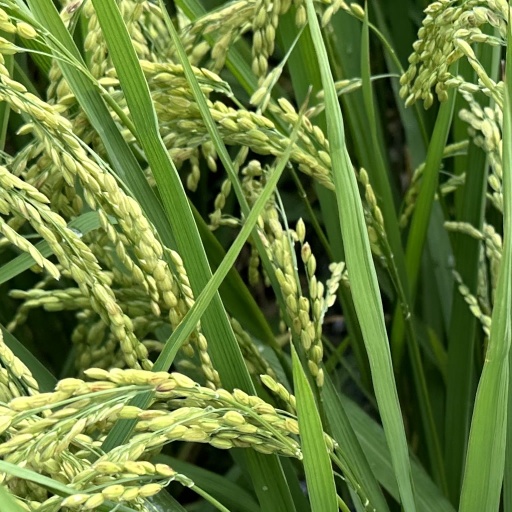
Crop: rice